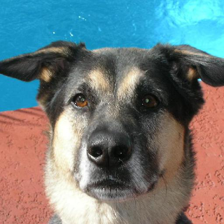
Label: animals